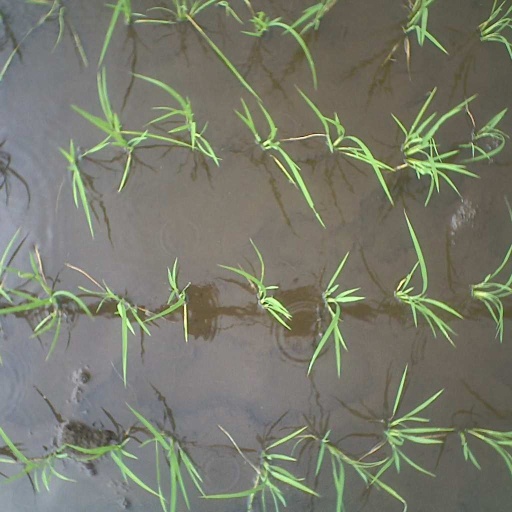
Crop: rice